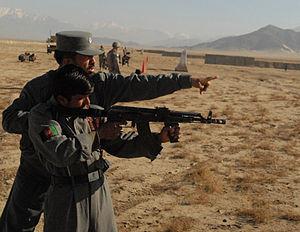
L'AMD-65 est une variante hongroise du fusil d'assaut AKM destinée aux parachutistes et aux tankistes.